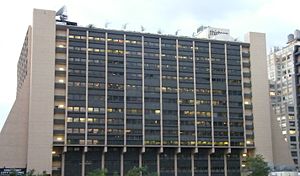
Associated Press
Associated Press er verdens største nyhedsbureau, ejet af en række amerikanske og internationale medier. Udover selve ejerkredsen har AP en række abonnenter, der modtager bureauets nyheder. Bureauet omsatte i 2011 for 627,6 mio. USD og beskæftigede 3.400 fastansatte medarbejdere, hvortil kommer en række freelancere og stringere.